Ona Ara

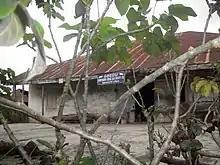
Nigeria First Cooperative Building

Ona Ara is a Local Government Area in Oyo State, Nigeria. Its headquarters are in the town of Akanran.